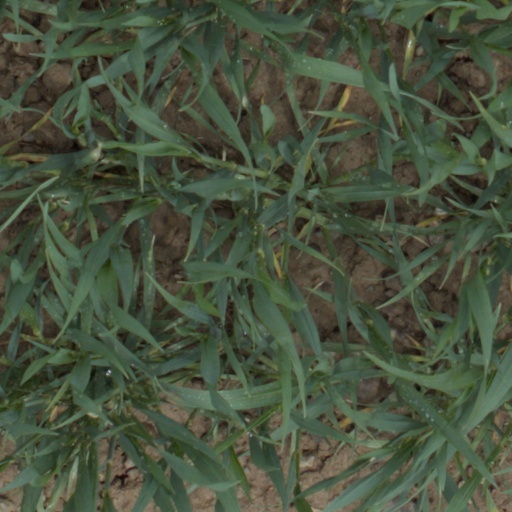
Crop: wheat